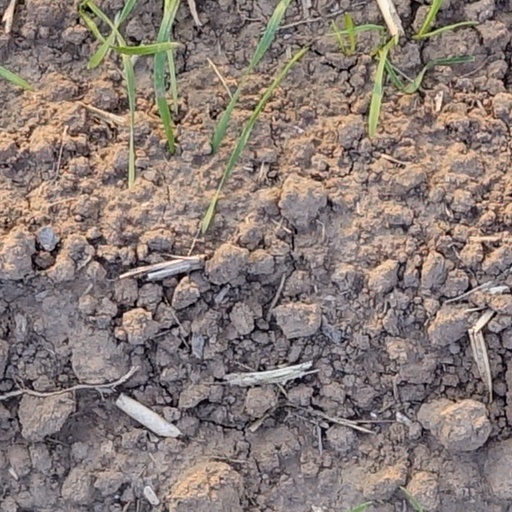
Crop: wheat